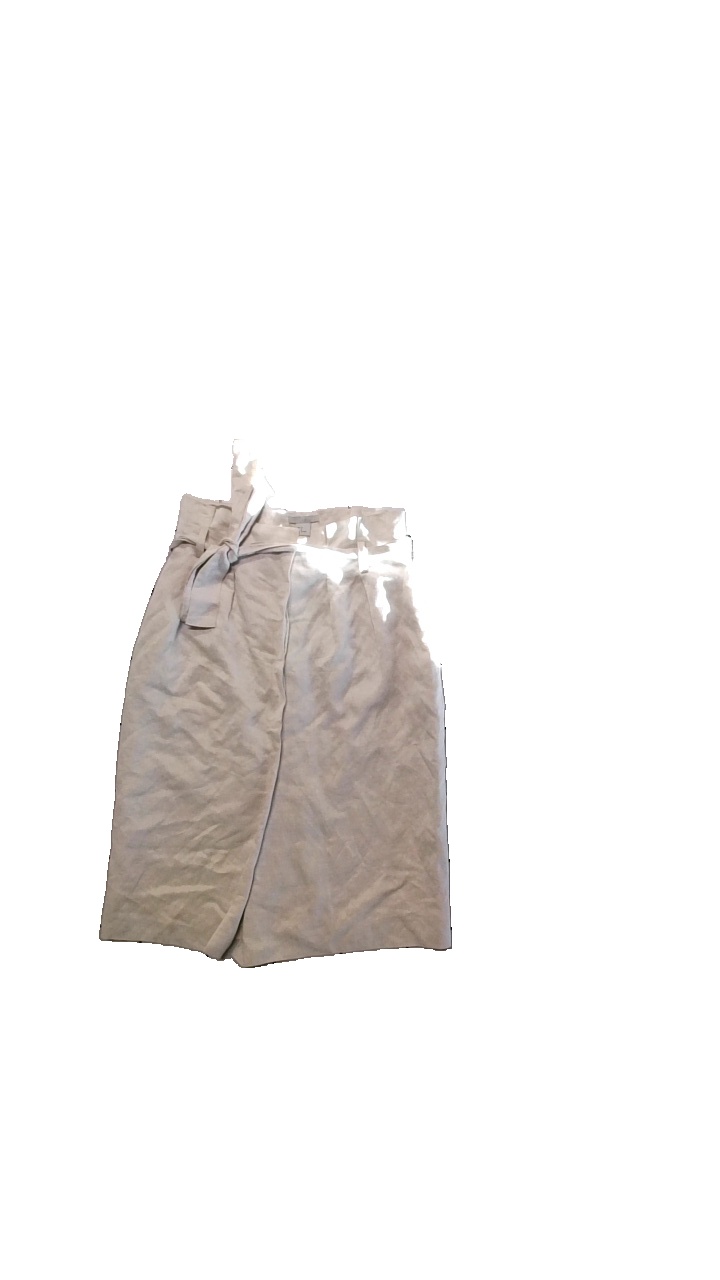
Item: Skirt (Ladies)
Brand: H&m
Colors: Beige
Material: Shell 55% viscose, 45% linen, Lining 100% polyester
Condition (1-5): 5
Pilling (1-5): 5
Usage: Reuse
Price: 50-100